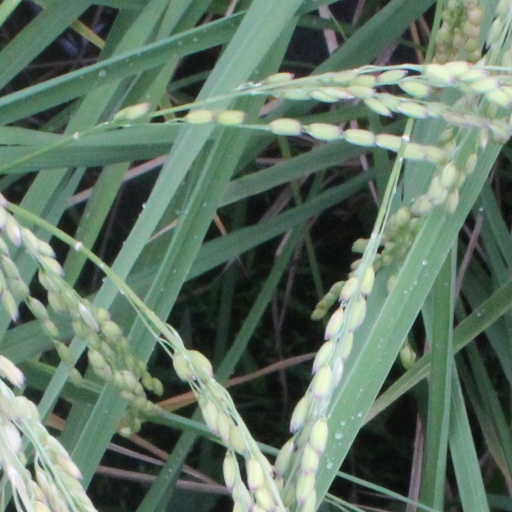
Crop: rice